52nd Field Artillery Regiment "Torino"

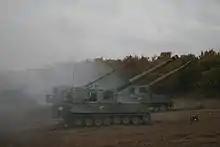
52nd Field Artillery Regiment "Torino" M109L self-propelled howitzers during an exercise

After the end of the Cold War the Mechanized Brigade "Brescia" was disbanded and consequently the group was transferred on 1 March 1991 to the Mechanized Brigade "Legnano". On 2 September of the same year the group was equipped with M109G self-propelled howitzers and reorganized provisionally as 52nd Self-propelled Field Artillery Regiment "Venaria". On 1 August 1992, the reorganization to regiment was approved and the regiment was renamed 52nd Self-propelled Field Artillery Regiment "Torino".